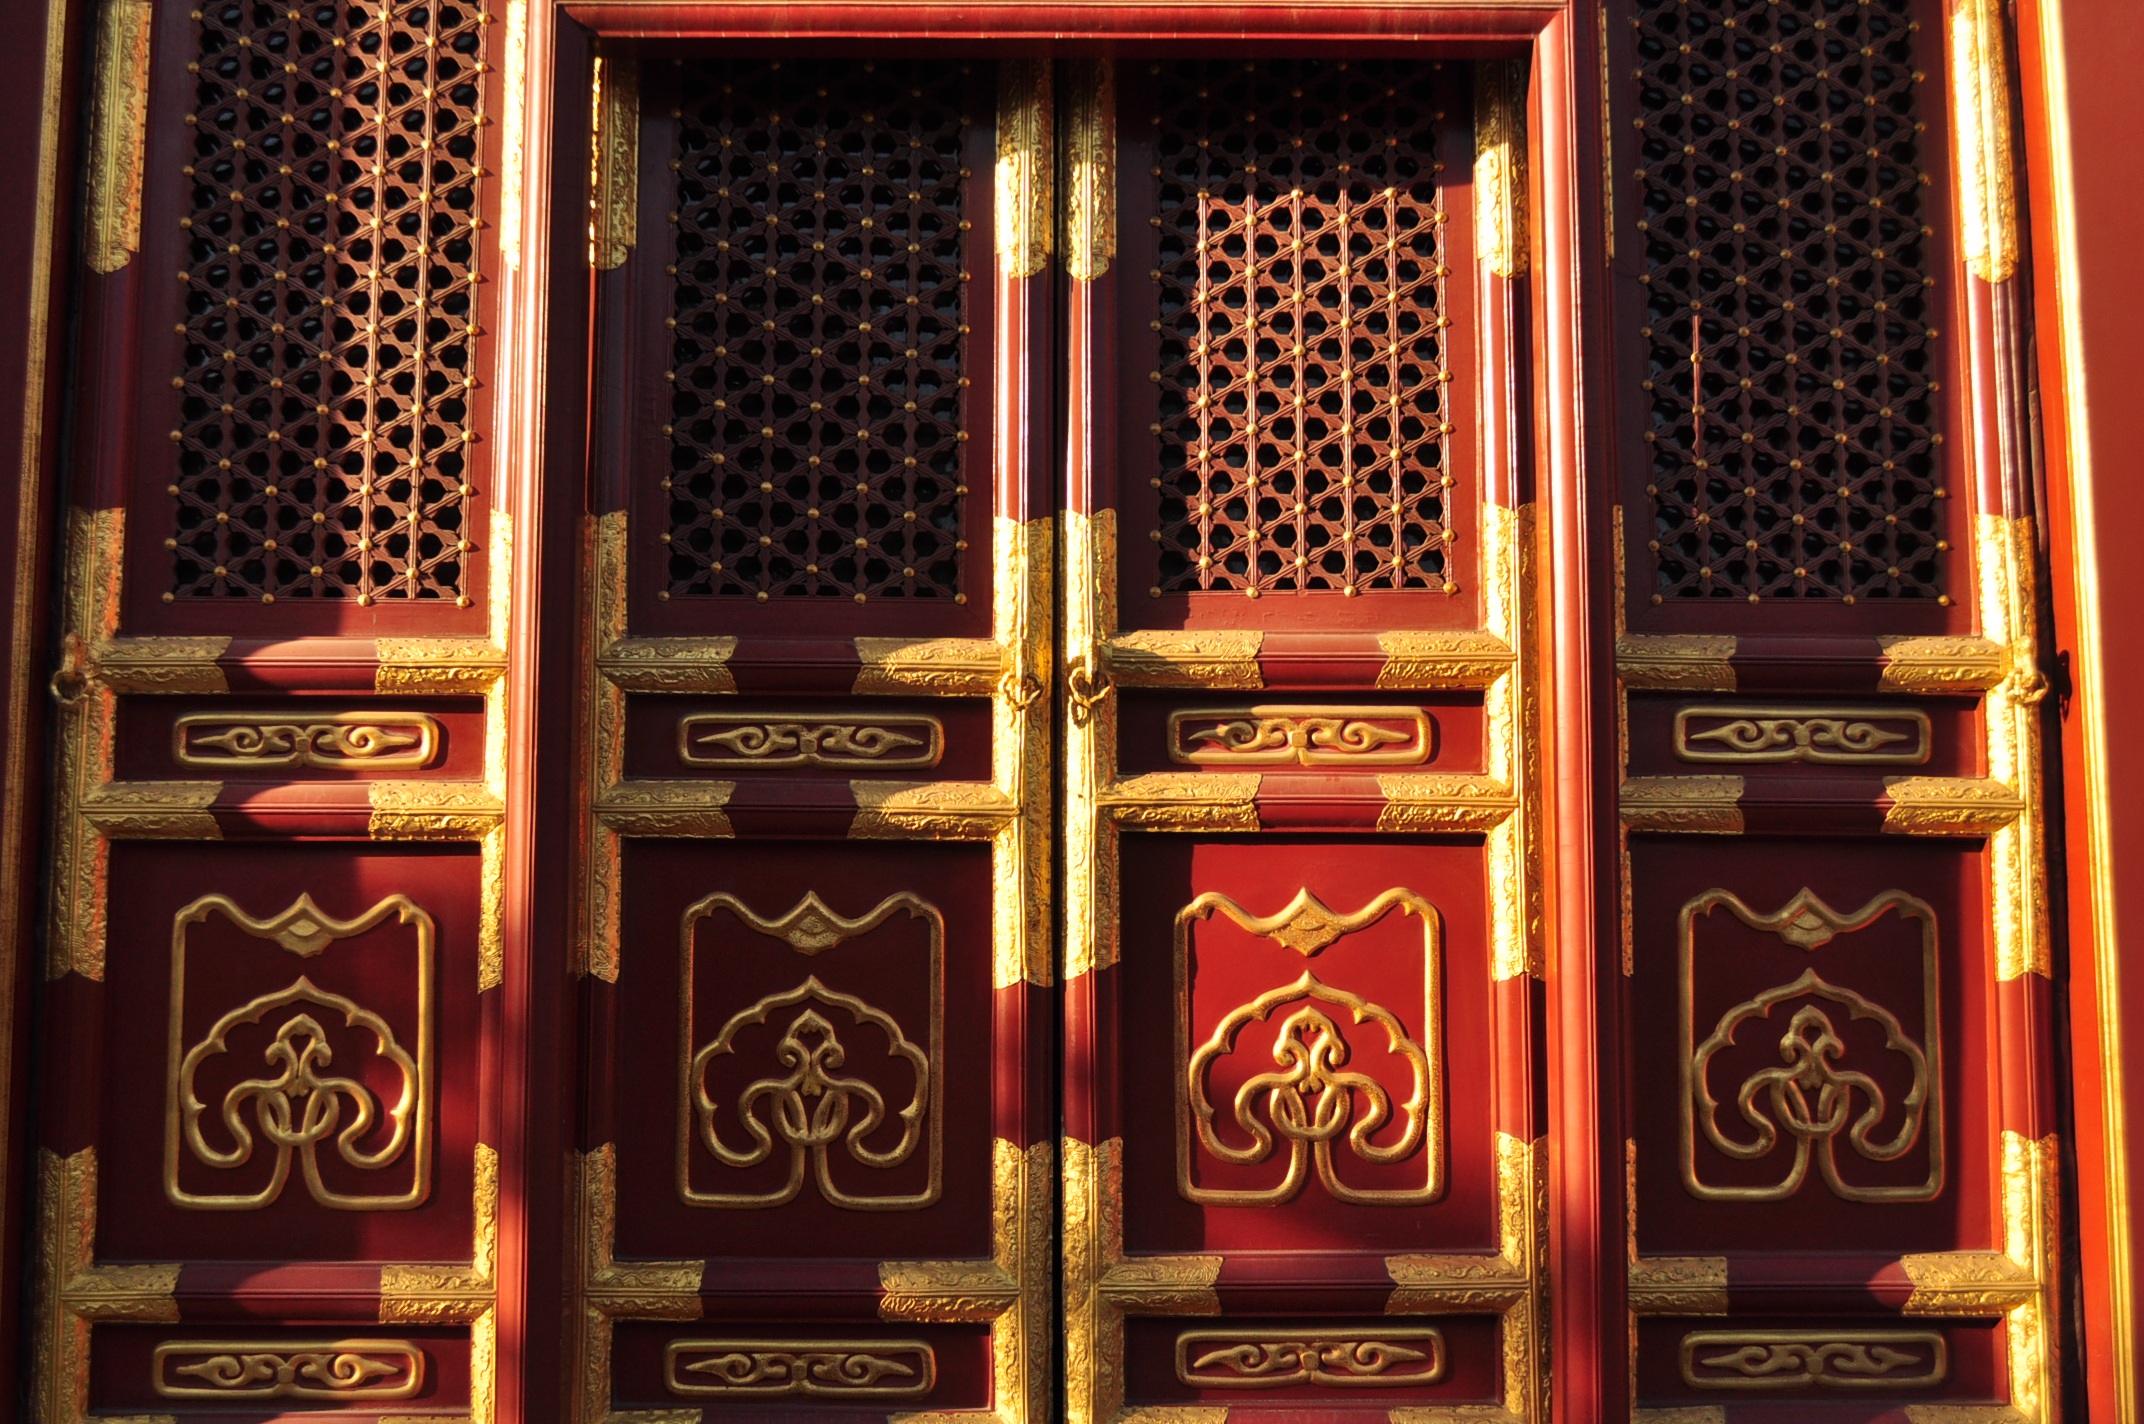
door, design, beijing, china